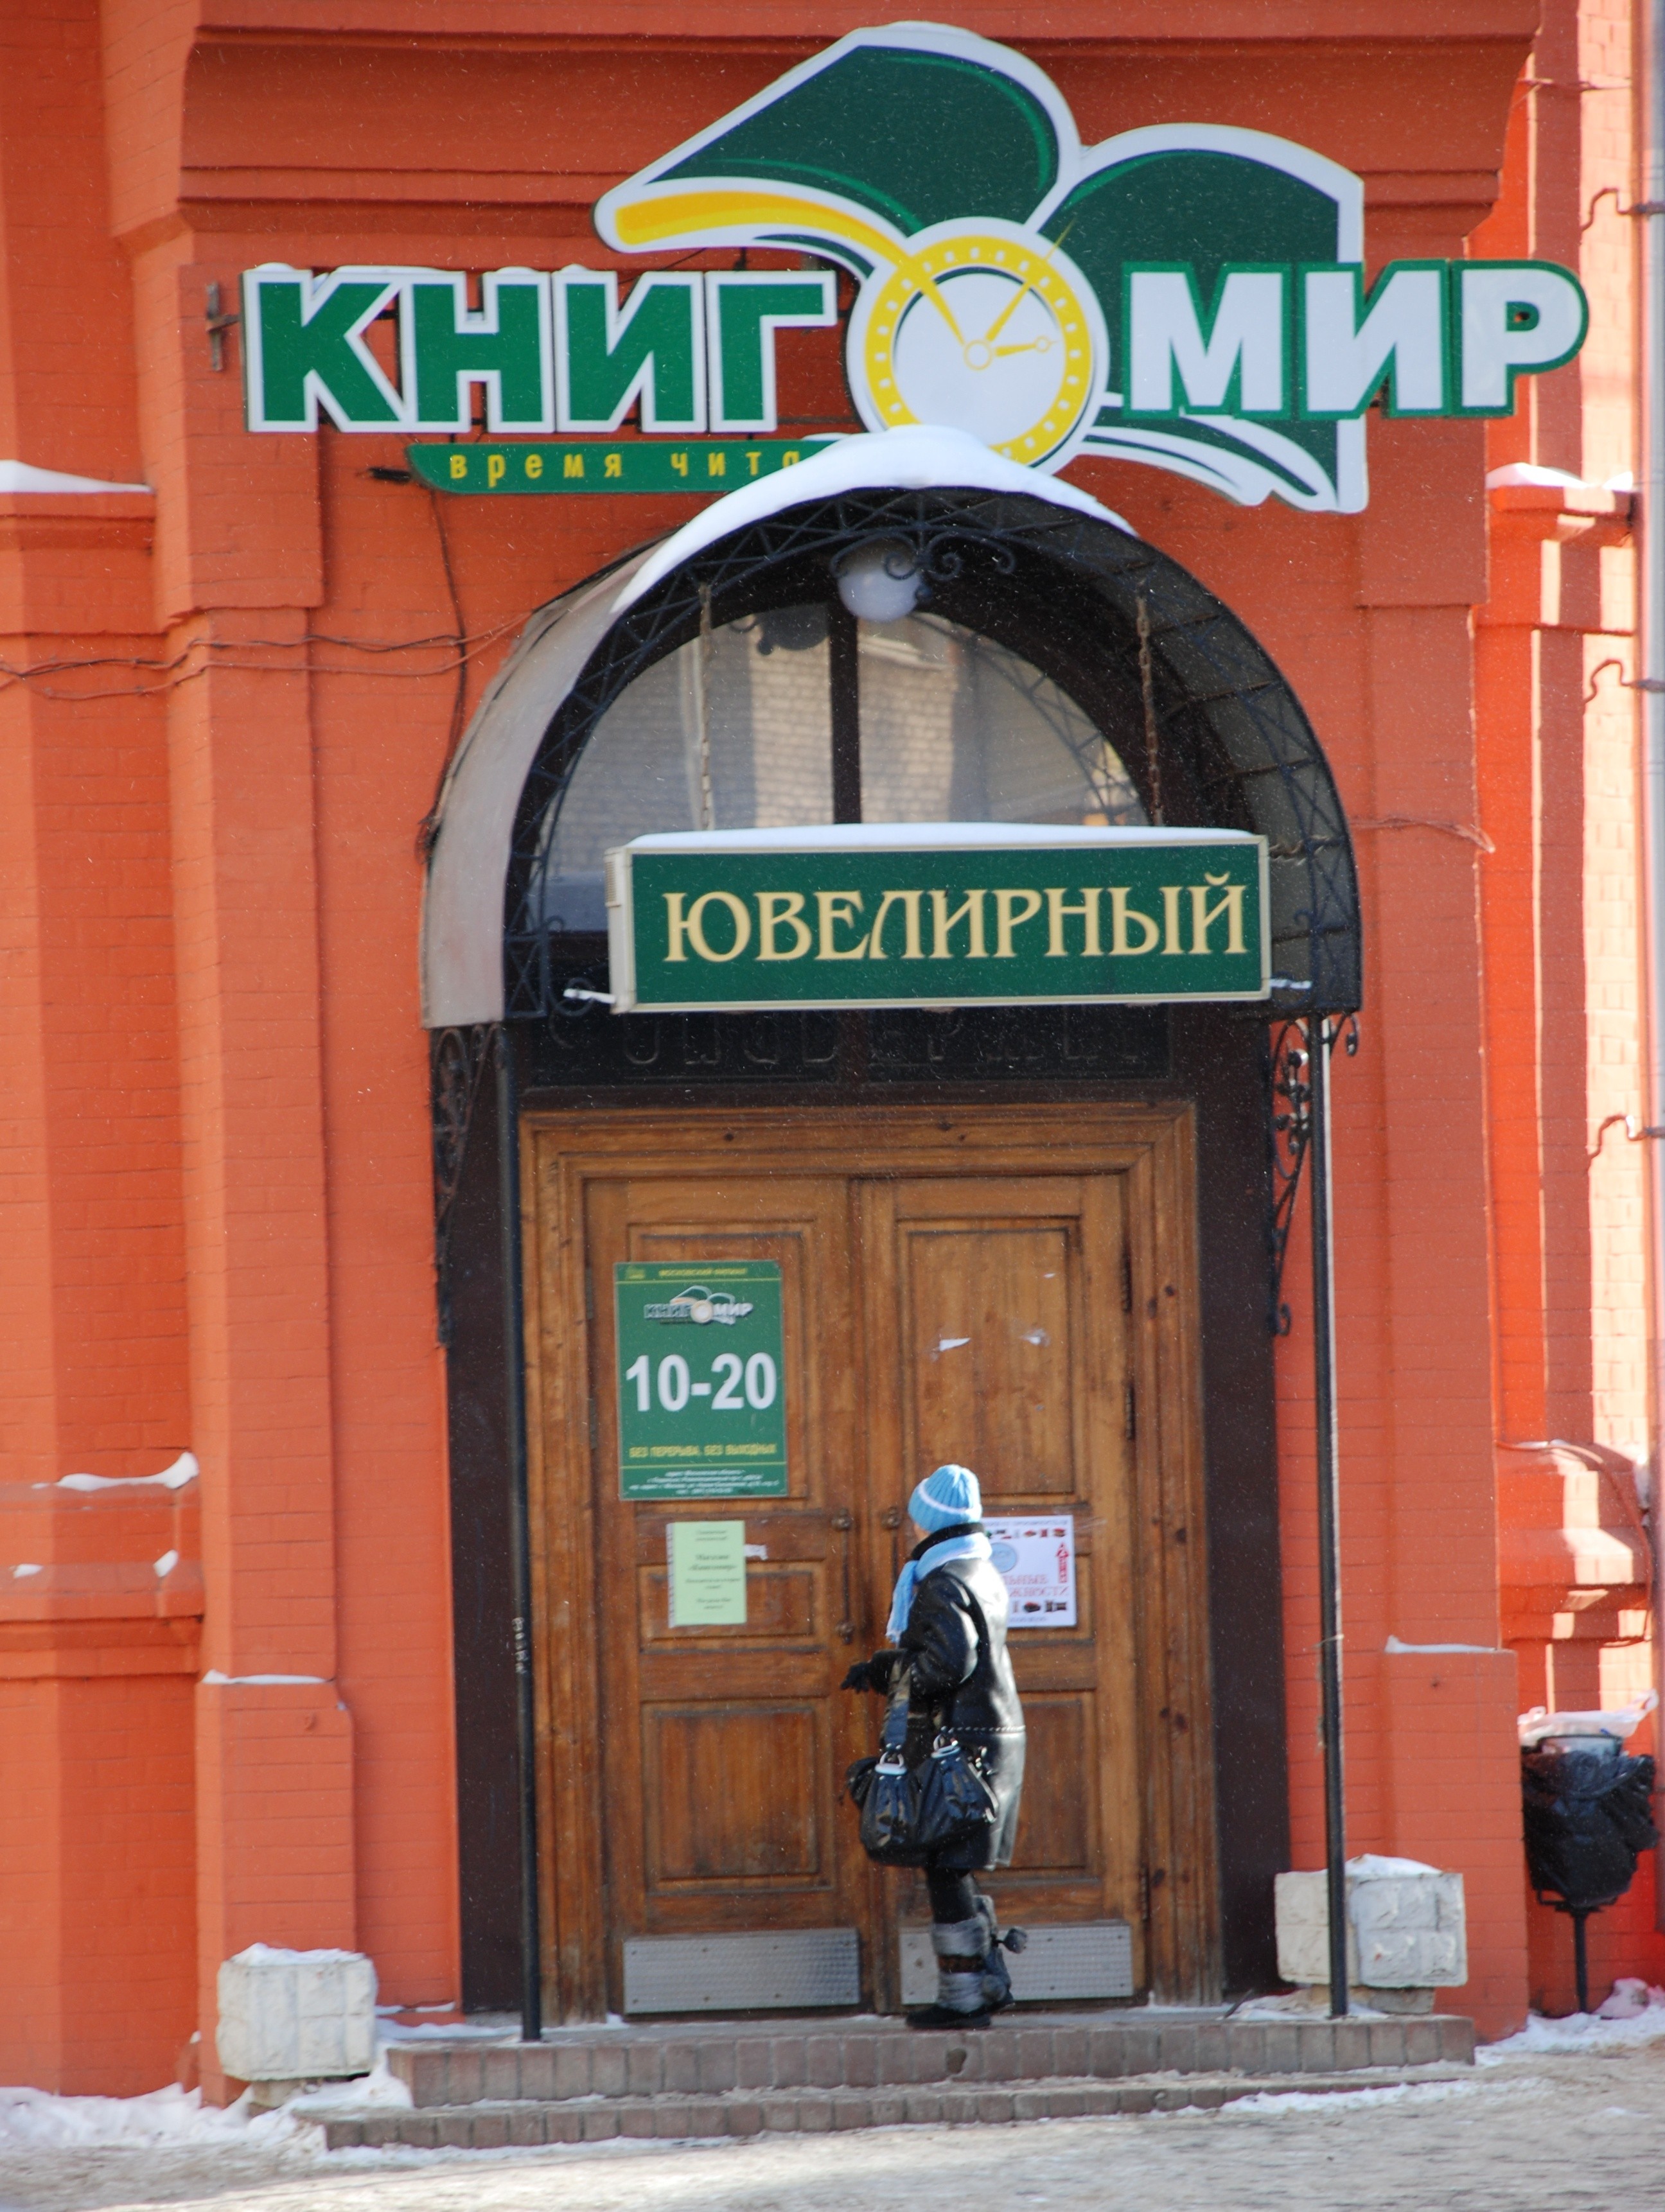
restaurant, city, cityscape, sign, nikon, door, cool image, russia, d80, cityscapes, nikond80, moscowregion, podolsk